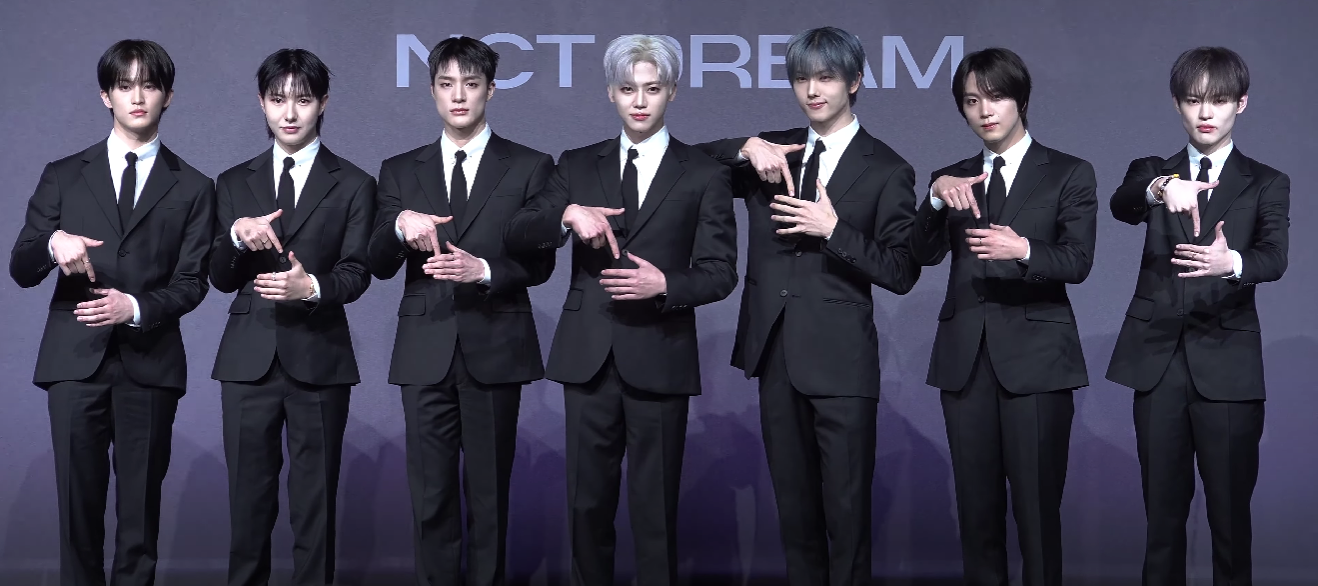
เอ็นซีทีดรีม

| name = เอ็นซีทีดรีม
| background = group_or_band
| image = NCT Dream at DREAM()SCAPE Press Conference.png
| landscape = yes
| caption = เอ็นซีทีดรีมในเดือนมีนาคม 2024 จากซ้ายไปขวา: มาร์ค, เหรินจวิ้น, เจโน่, แจมิน, จีซอง, แฮชาน และเฉินเล่อ
| origin = โซล เกาหลีใต้
| genre = flatlist|
* เคป็อป
* ฮิปฮอป
* อาร์แอนด์บีร่วมสมัย|อาร์แอนด์บี
* ฟังก์
* ทีนป็อป
| years_active = 2016–ปัจจุบัน
| label = flatlist|
* เอสเอ็มเอนเตอร์เทนเมนต์|เอสเอ็ม
* เอเว็กซ์กรุป|เอเว็กซ์แทร็กซ์
| spinoff_of = เอ็นซีที
* มาร์ก ลี|มาร์ค
* เหรินจวิ้น
* อี เจ-โน|เจโน่
* อี ดง-ฮย็อก|แฮชาน
* นา แจ-มิน|แจมิน
* เฉินเล่อ
* พัก จี-ซ็อง|จีซอง
เอ็นซีทีดรีม (; ) เป็นกลุ่มย่อยลำดับที่สามของเอ็นซีทีวงบอยแบนด์เกาหลีใต้ ซึ่งก่อตั้งโดย เอสเอ็มเอนเตอร์เทนเมนต์ เปิดตัวครั้งแรกในวันที่ 25 สิงหาคม 2016 ประกอบด้วยสมาชิกจำนวนเจ็ดคนคือ มาร์ค ลี|มาร์ค, เหรินจวิ้น, อี เจ-โน|เจโน่, อี ดง-ฮย็อก|แฮชาน, นา แจ-มิน|แจมิน, เฉินเล่อ และพัก จี-ซอง (นักร้อง)|จีซอง
ในวันที่ 14 เมษายน 2020 เอสเอ็มเอนเตอร์เทนเมนต์ได้ประกาศยกเลิกระบบการเข้าศึกษา-จบการศึกษา โดยจะมีเพียงสมาชิก 7 คน มาร์คที่จบการศึกษาเมื่อ 2018 กลับมาเข้าร่วมกลุ่มอีกครั้ง และใช้ระบบหมุนเวียนสมาชิกคล้ายคลึงกับเอ็นซีที ยู โดยมีเหรินจวิ้น, เจโน่, แจมิน เฉินเล่อ และจีซอง เป็นสมาชิกหลัก ส่วนแฮชานจะโปรโมตทั้งในเอ็นซีที ยู, เอ็นซีที 127, เอ็นซีทีดรีม และสมาชิกทุกคนสามารถทำกิจกรรมโปรโมตในฐานะสมาชิกของเอ็นซีที แต่ละทีมที่จะได้รับการเปิดตัวในอนาคต
== ประวัติ ==
==สมาชิก==
*มาร์ก ลี|มาร์ค (마크)
*เหรินจวิ้น (런쥔)
*อี เจ-โน|ลี เจ-โน่ (제노)
*แฮชาน (해찬)
*นา แจ-มิน|แจมิน (재민)
*เฉินเล่อ (천러）
*จีซอง (지성)
==ผลงานเพลง==
* "Hot Sauce (NCT Dream album)|ฮอตซอส" (2021)
* "Glitch Mode (NCT Dream album)|กลิชโหมด" (2022)
* "ISTJ (NCT Dream album)|ไอเอสทีเจ" (2023)
==รางวัลและการเสนอชื่อ==
== การแสดงคอนเสิร์ต ==
===นักแสดงนำ===
* NCT Dream Show (2018)
* NCT Dream Tour "The Dream Show" (2019-2020)
* Beyond Live#May 10, 2020: NCT Dream - Beyond the Dream Show|NCT Dream – Beyond the Dream Show (2020)
* NCT Dream "The Dream Show 2 : In A Dream" (2022-2023)
===การเข้าร่วมคอนเสิร์ต===
* SM Town Live World Tour VI (2017–2018)
* 2020 K-Pop x K-Art Concert Super KPA (2020)
* Beyond Live#December 27, 2020: NCT: RESONANCE 'Global Wave'|NCT: RESONANCE 'Global Wave' (2020)
* SM Town Live Culture Humanity|SMTOWN LIVE "Culture Humanity" (2021)
* SM Town Live 2022: SMCU Express at Kwangya|SMTOWN LIVE 2022: SMCU EXPRESS @ KWANGYA (2022)
==อ้างอิง==
หมวดหมู่:เอ็นซีที
หมวดหมู่:กลุ่มดนตรีเคป็อป
หมวดหมู่:กลุ่มดนตรีแดนซ์สัญชาติเกาหลีใต้
หมวดหมู่:บอยแบนด์เกาหลีใต้
หมวดหมู่:กลุ่มดนตรีที่ก่อตั้งในปี พ.ศ. 2559
หมวดหมู่:ศิลปินสังกัดเอสเอ็มเอนเตอร์เทนเมนต์
หมวดหมู่:กลุ่มดนตรีป็อปสัญชาติเกาหลีใต้
หมวดหมู่:เอสเอ็มทาวน์